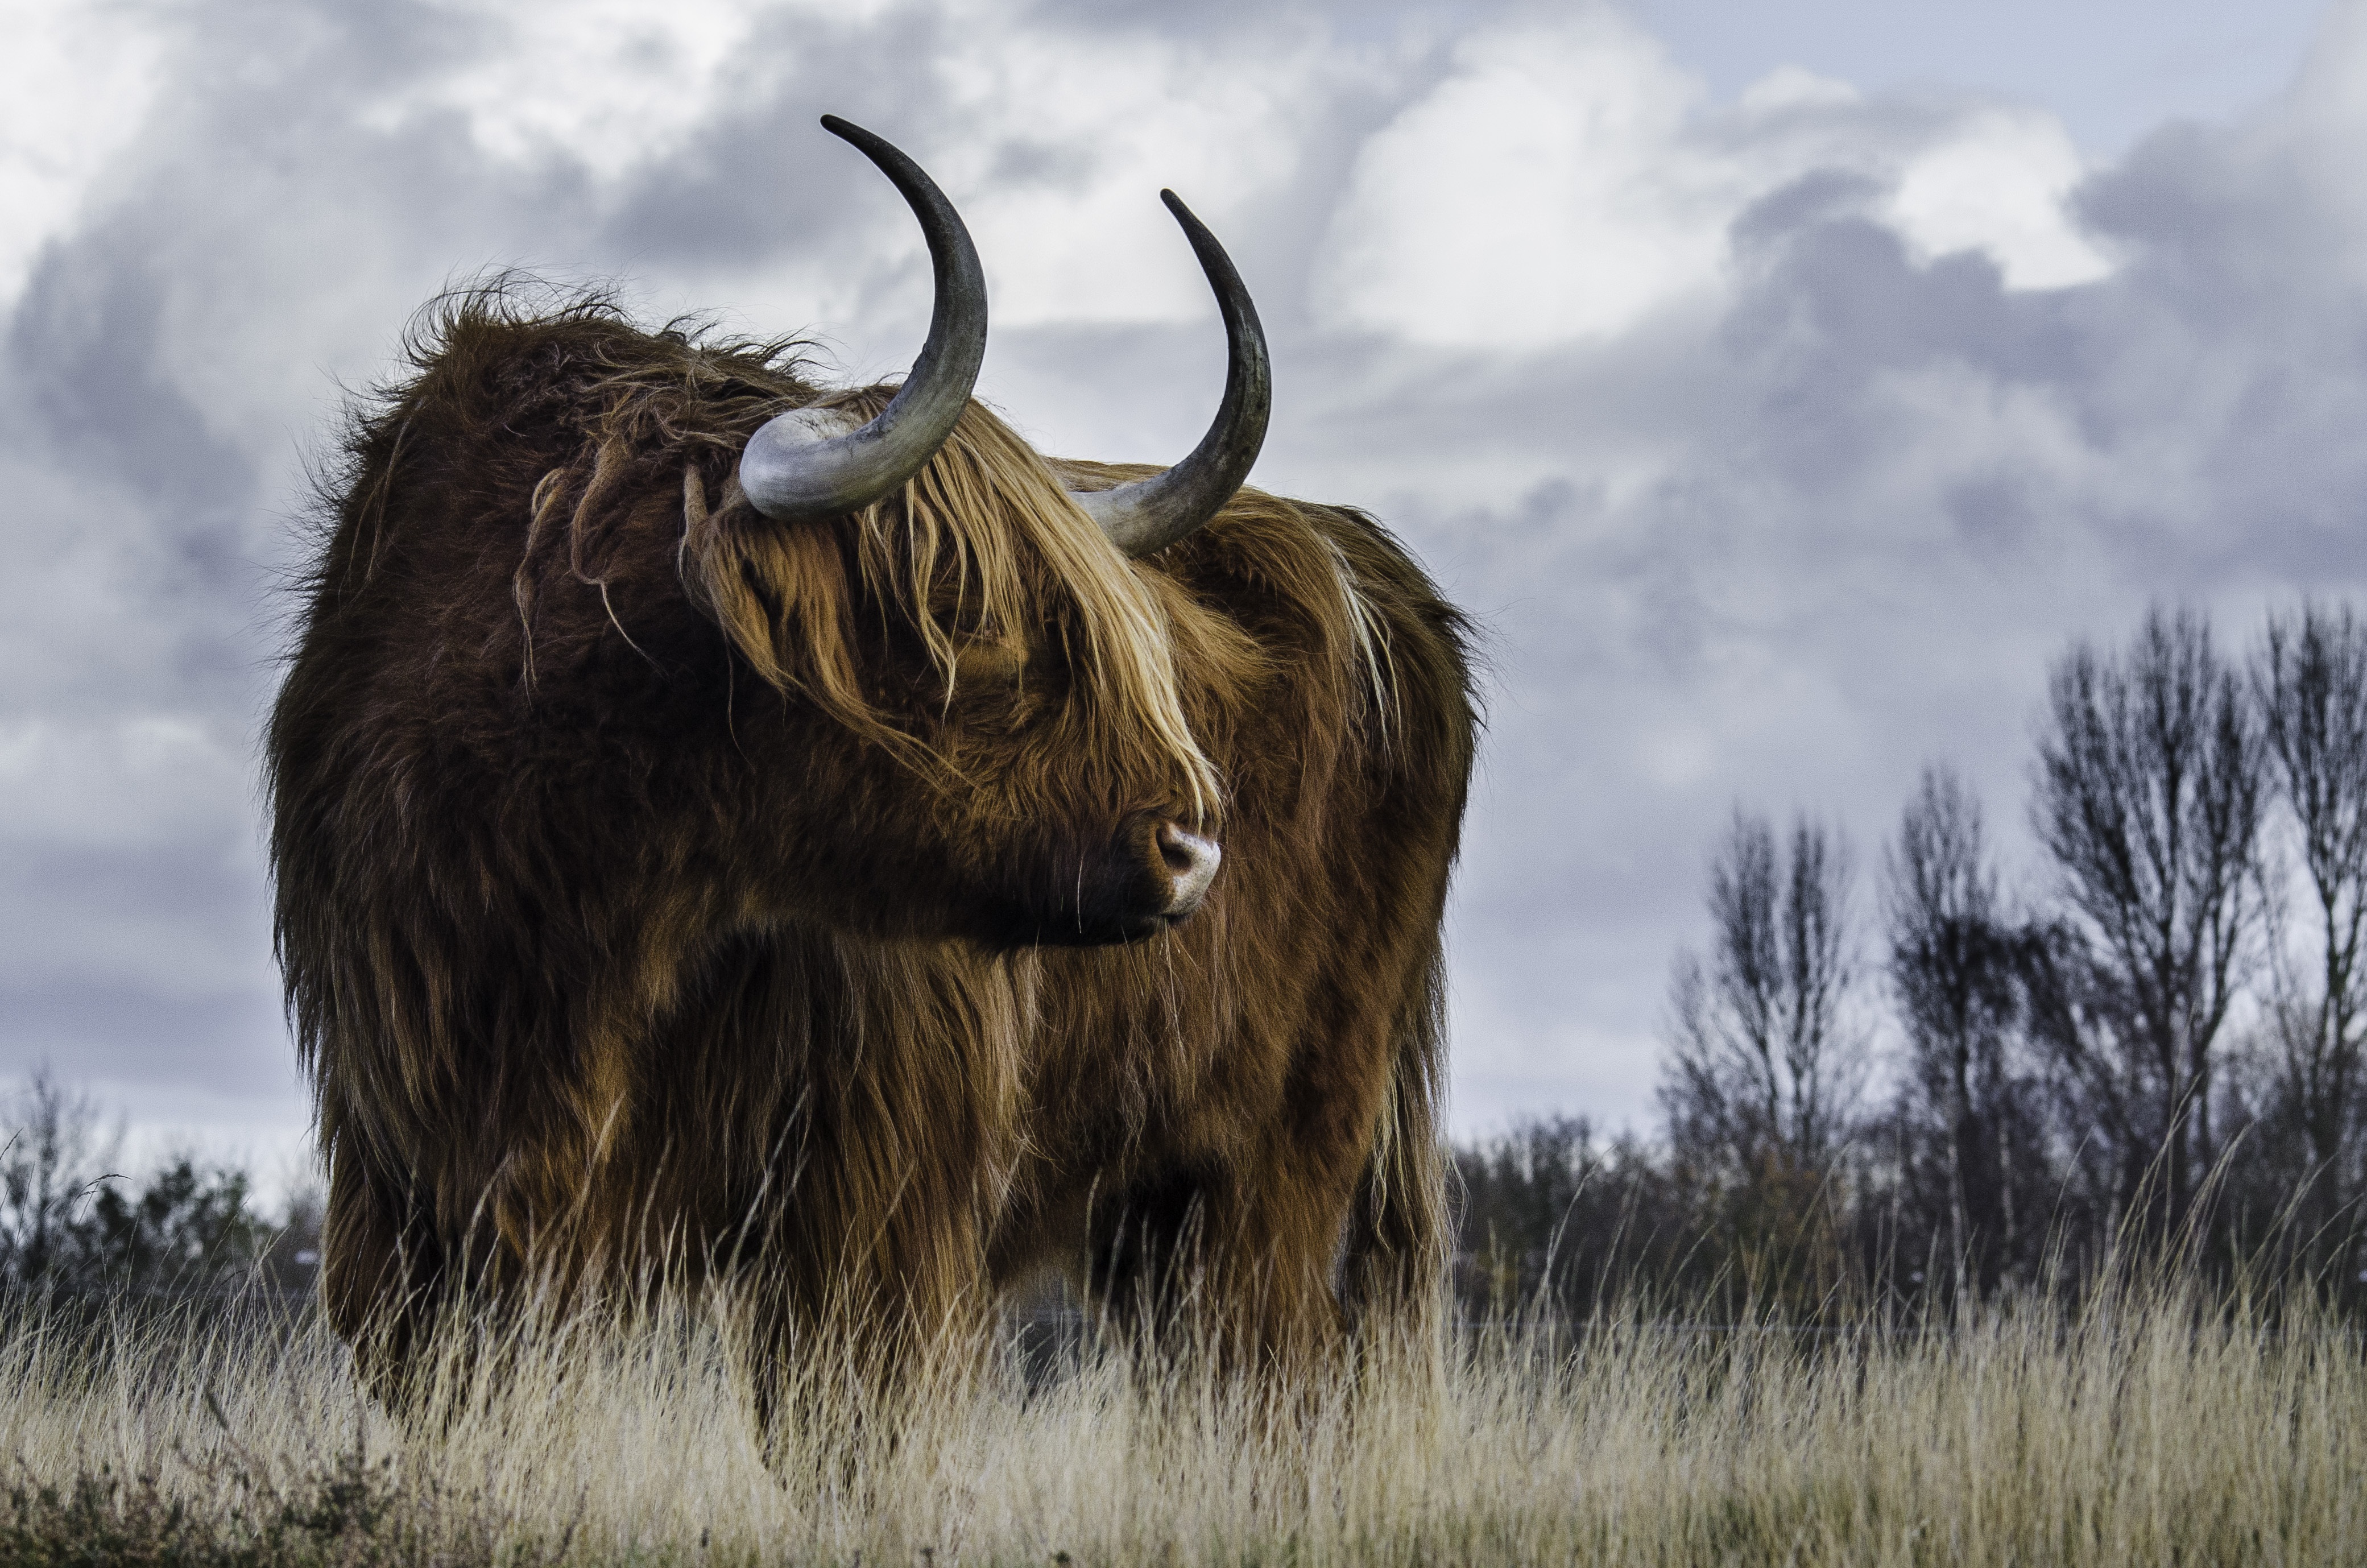
sky, countryside, animal, wildlife, horn, cow, cattle, grazing, mammal, fauna, savanna, bull, yak, safari, mammoth, cattle like mammal, muskox